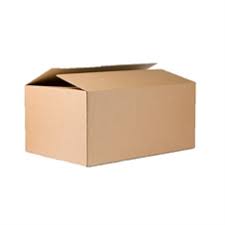
Label: cardboard